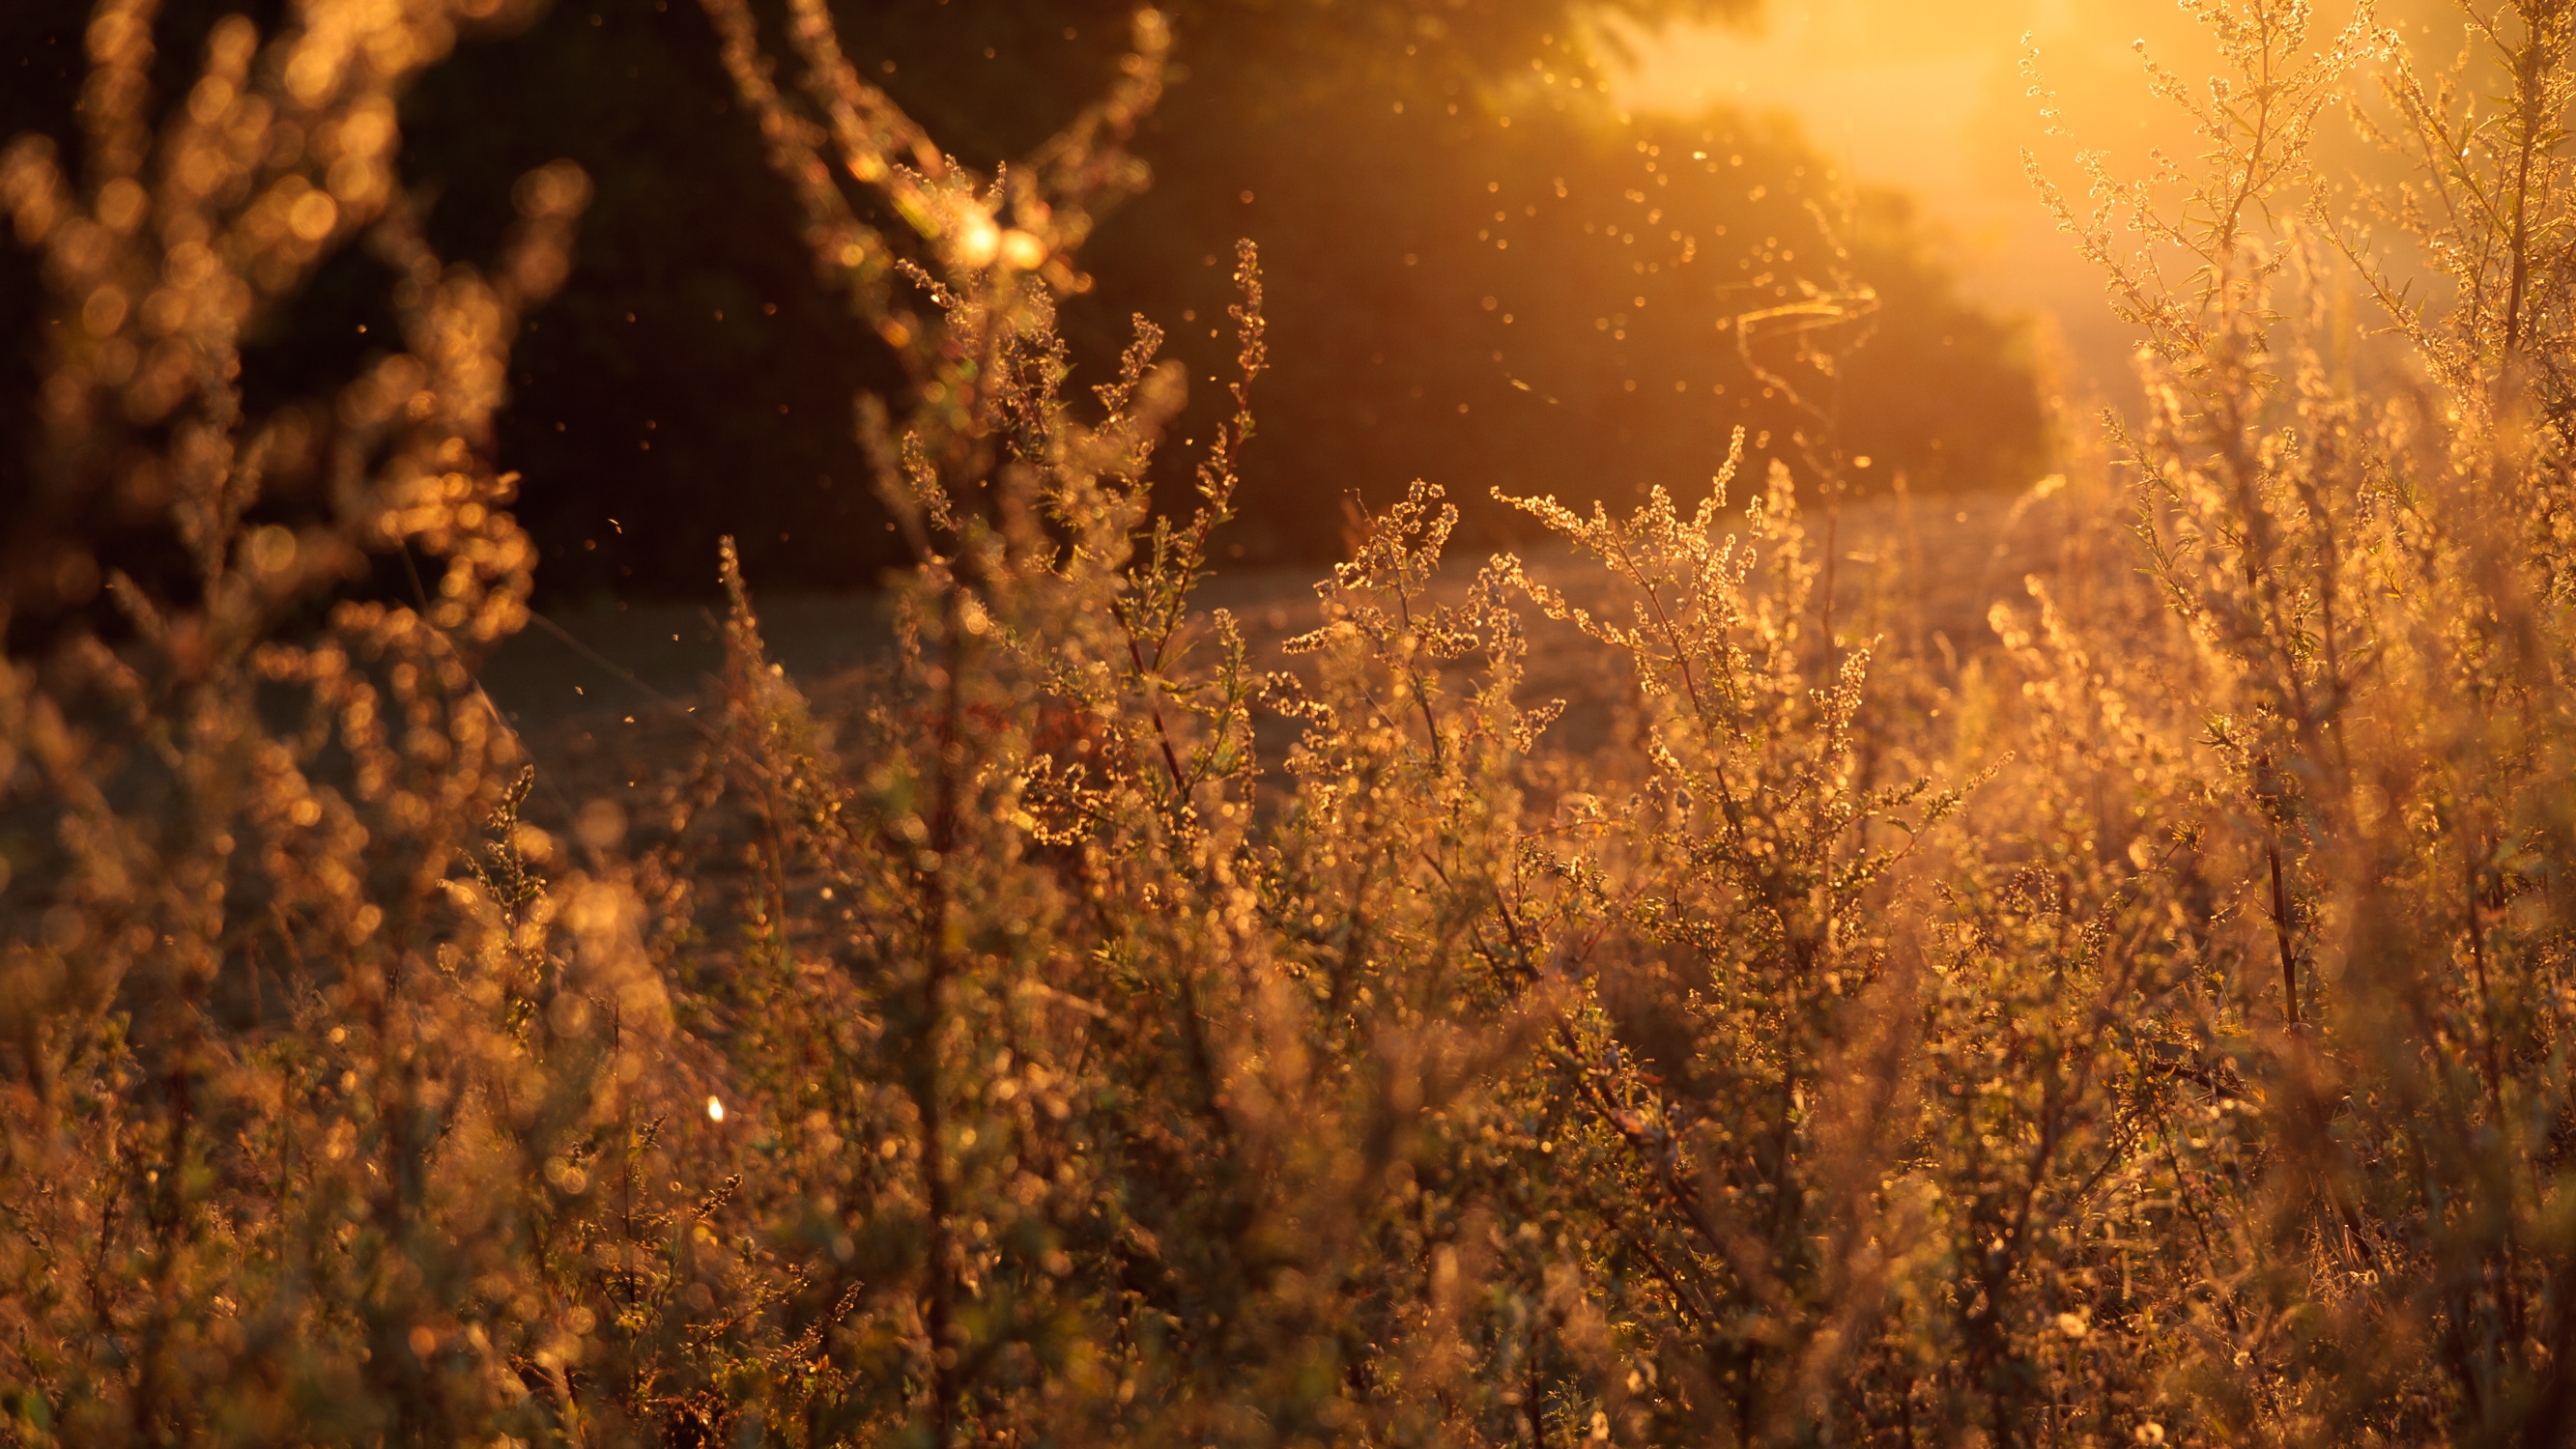
tree, nature, forest, grass, light, plant, warm, sunlight, morning, leaf, flower, summer, reflection, autumn, soil, yellow, season, plants, lens flare, sunny, cereals, habitat, wildfire, atmospheric phenomenon, grass family